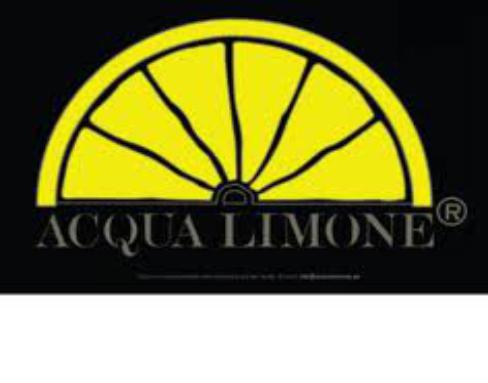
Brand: Acqua Limone
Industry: Clothes